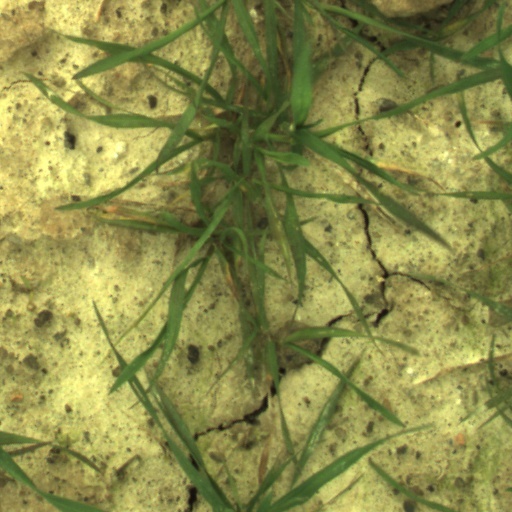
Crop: wheat